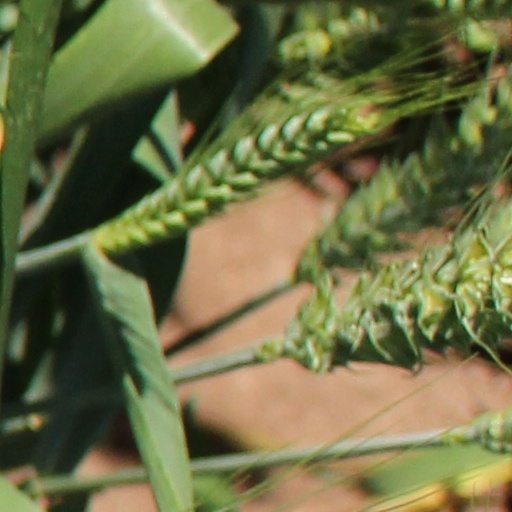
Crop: wheat